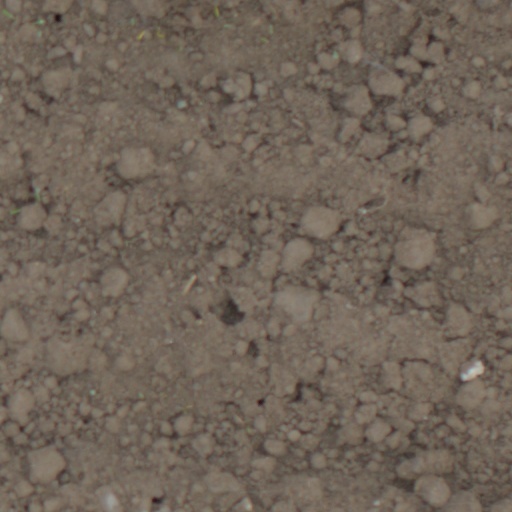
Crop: wheat